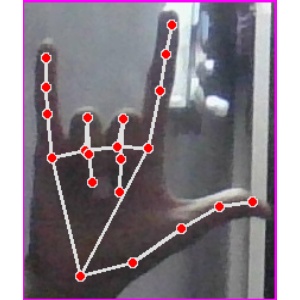
अक्षर: व